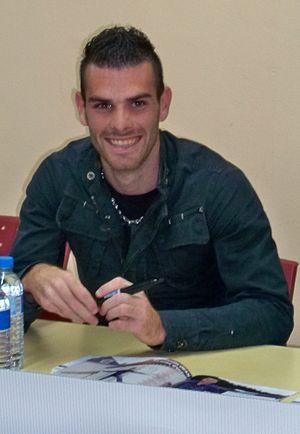
Yoann Court lors d'une séance de dédicace organisé par l'ESTAC à l'Intermarché de Saint-Julien-les-Villas.